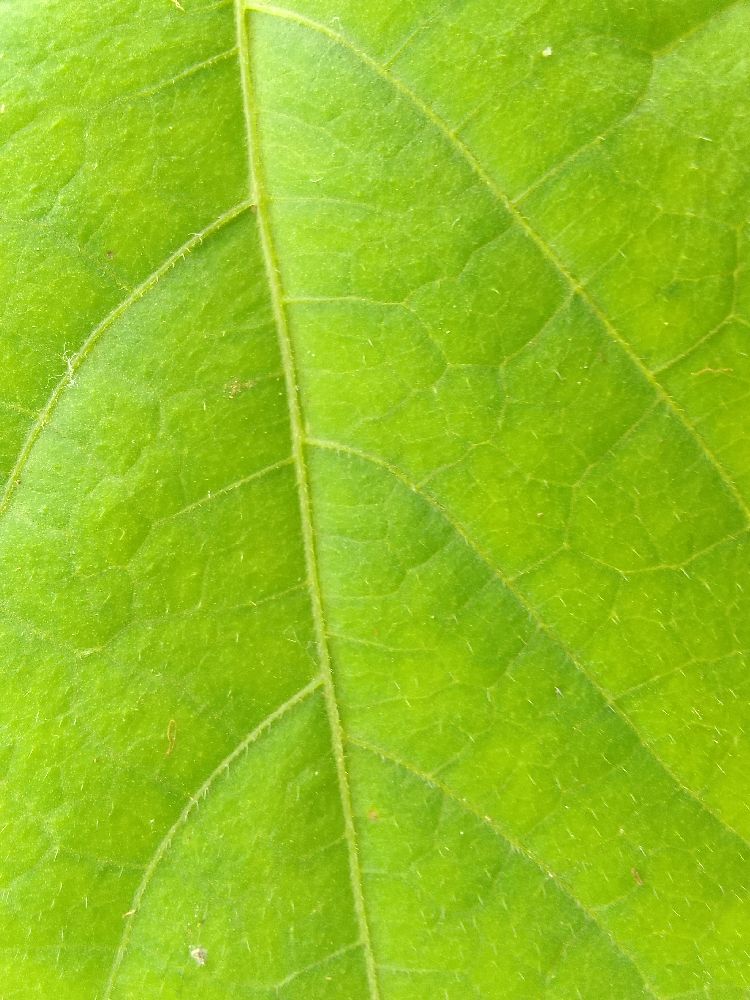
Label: healthy